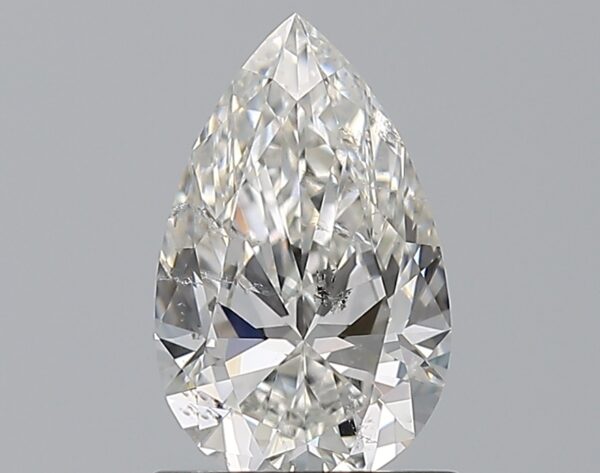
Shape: pear
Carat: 1
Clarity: SI2
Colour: H
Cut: EX
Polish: EX
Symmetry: EX
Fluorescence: N
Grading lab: GIA
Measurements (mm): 8.94 x 5.53 x 3.37